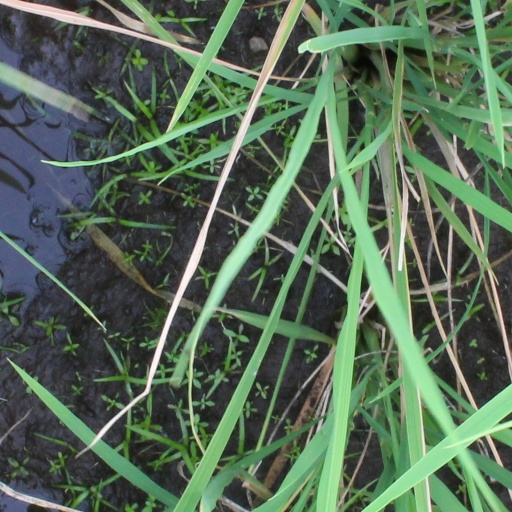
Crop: rice